Puy-Saint-Pierre

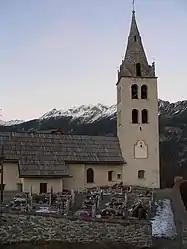
The church of Puy-Saint-Pierre, in early 2007

Puy-Saint-Pierre is a commune in the Hautes-Alpes department in southeastern France.